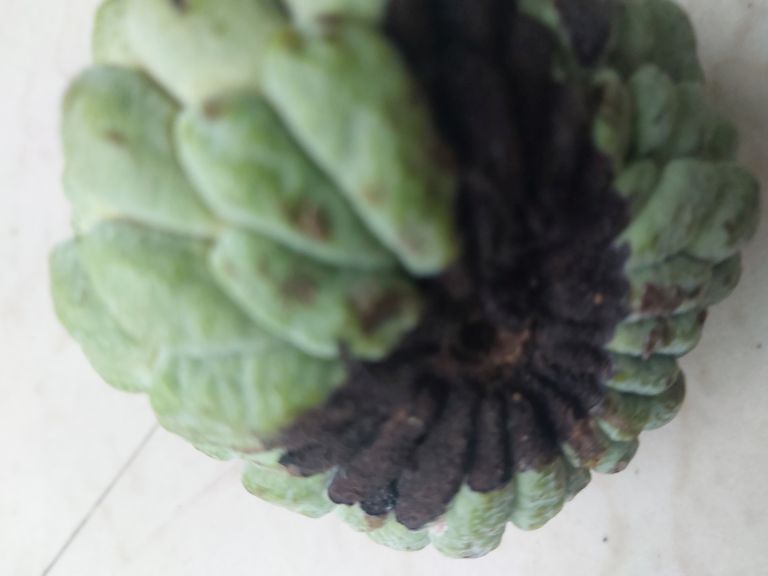
Disease label: Diplodia Rot